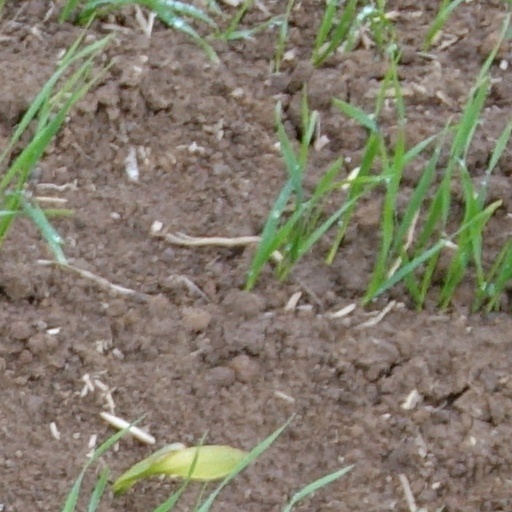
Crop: wheat